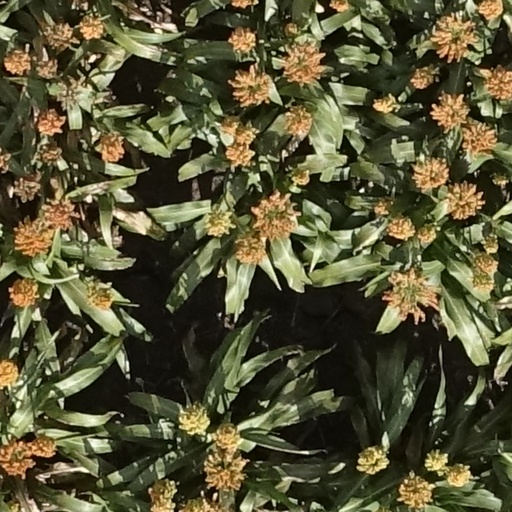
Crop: sorghum